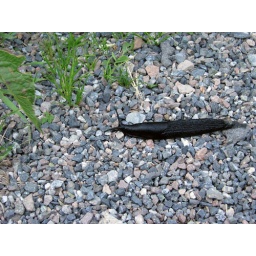
He looks like he's wearing a black pleated skirt. These guys were all over the side of the road